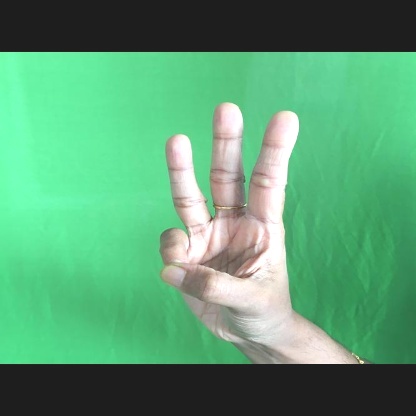
Mudra: Trishulam